University of Lviv

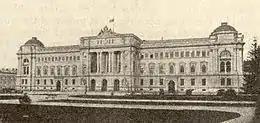
The main building of the University of Lviv was constructed to house the Diet of Galicia and Lodomeria

During the Interbellum period, the region was part of the Second Polish Republic and the university was known as "Jan Kazimierz University", in honor of its founder, King John II Casimir Vasa. The decision to name the school after the king was taken by the government of Poland on 22 November 1919.